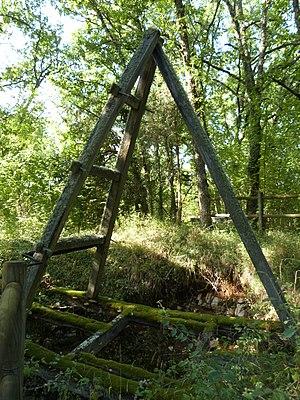
Phosphatière du Cloup d'Aural (Inscrit) This building is indexed in the Base Mérimée, a database of architectural heritage maintained by the French Ministry of Culture,
La réserve naturelle nationale d'intérêt géologique du département du Lot est une réserve naturelle nationale située dans la région Occitanie. Classée en 2015, elle occupe une surface de 800 hectares répartis sur 59 sites d'intérêts géomorphologique, minéralogique, tectonique et paléontologique remarquables.